James Wade Bolton House

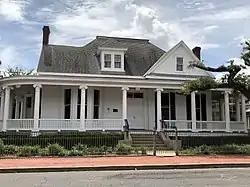

James Wade Bolton House is located in Alexandria, Louisiana. It was added to the National Register of Historic Places in 1979; the listing included three contributing buildings.